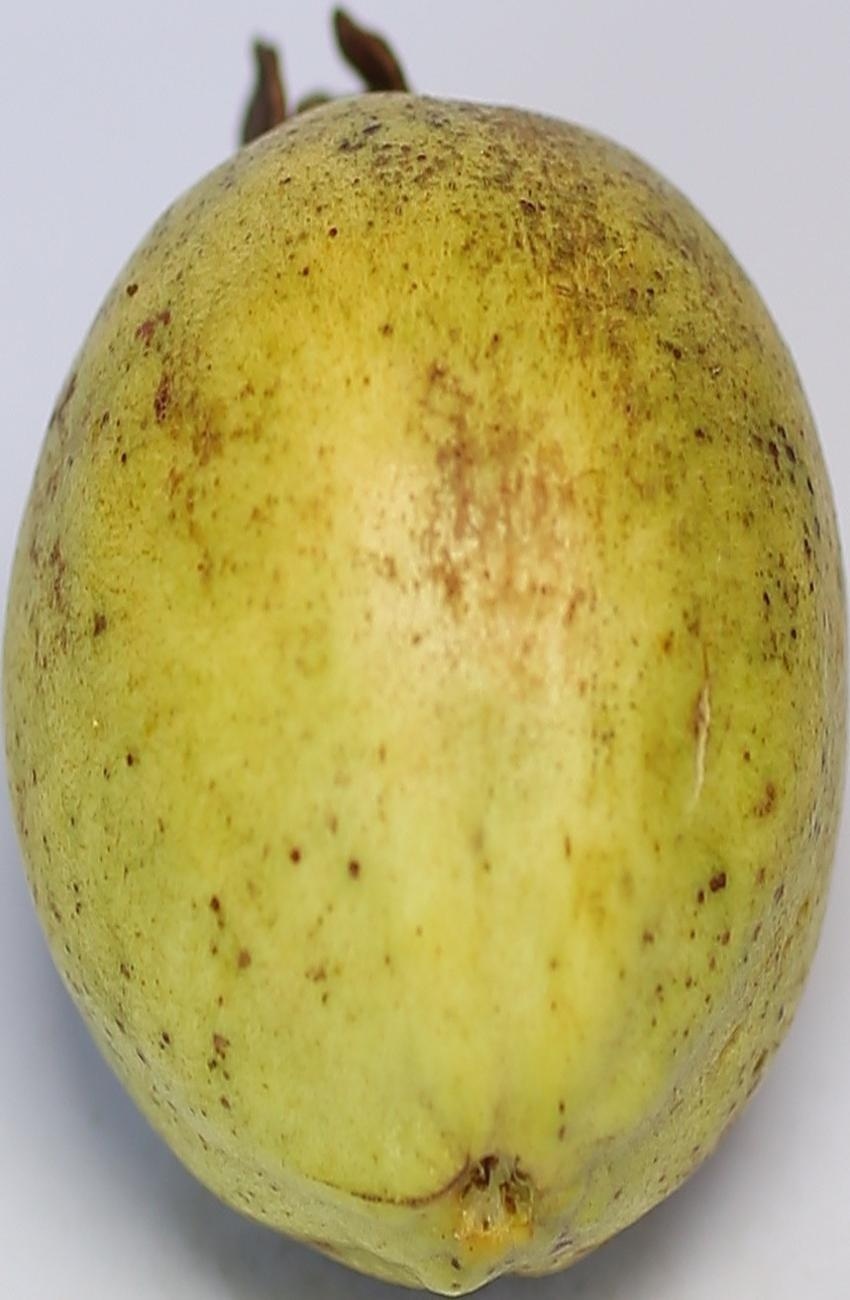
Maturity: mature-green
Variety: thadhrami